Brown boobook

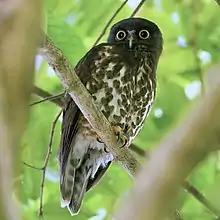
"N. s. burmanica" at Phuket, Thailand,

The brown boobook is a medium-sized owl with a length of . It has a hawk-like shape due to its long tail and lack of a distinct facial disk. The upperparts are dark brown, with a barred tail. The underparts are whitish with reddish-brown streaking, although the subspecies found in the Andaman Islands has dark brown underparts. The eyes are large and yellow. Sexes are similar.